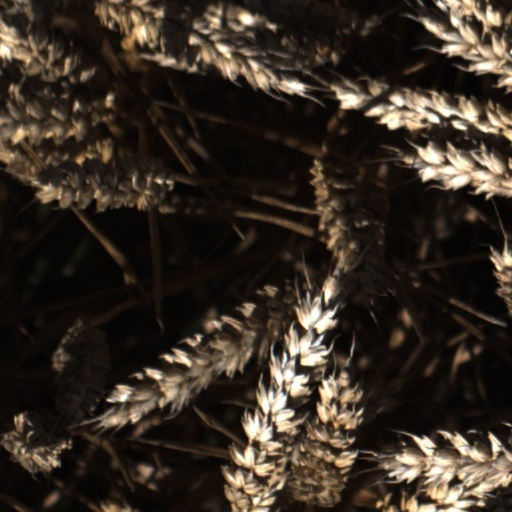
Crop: wheat